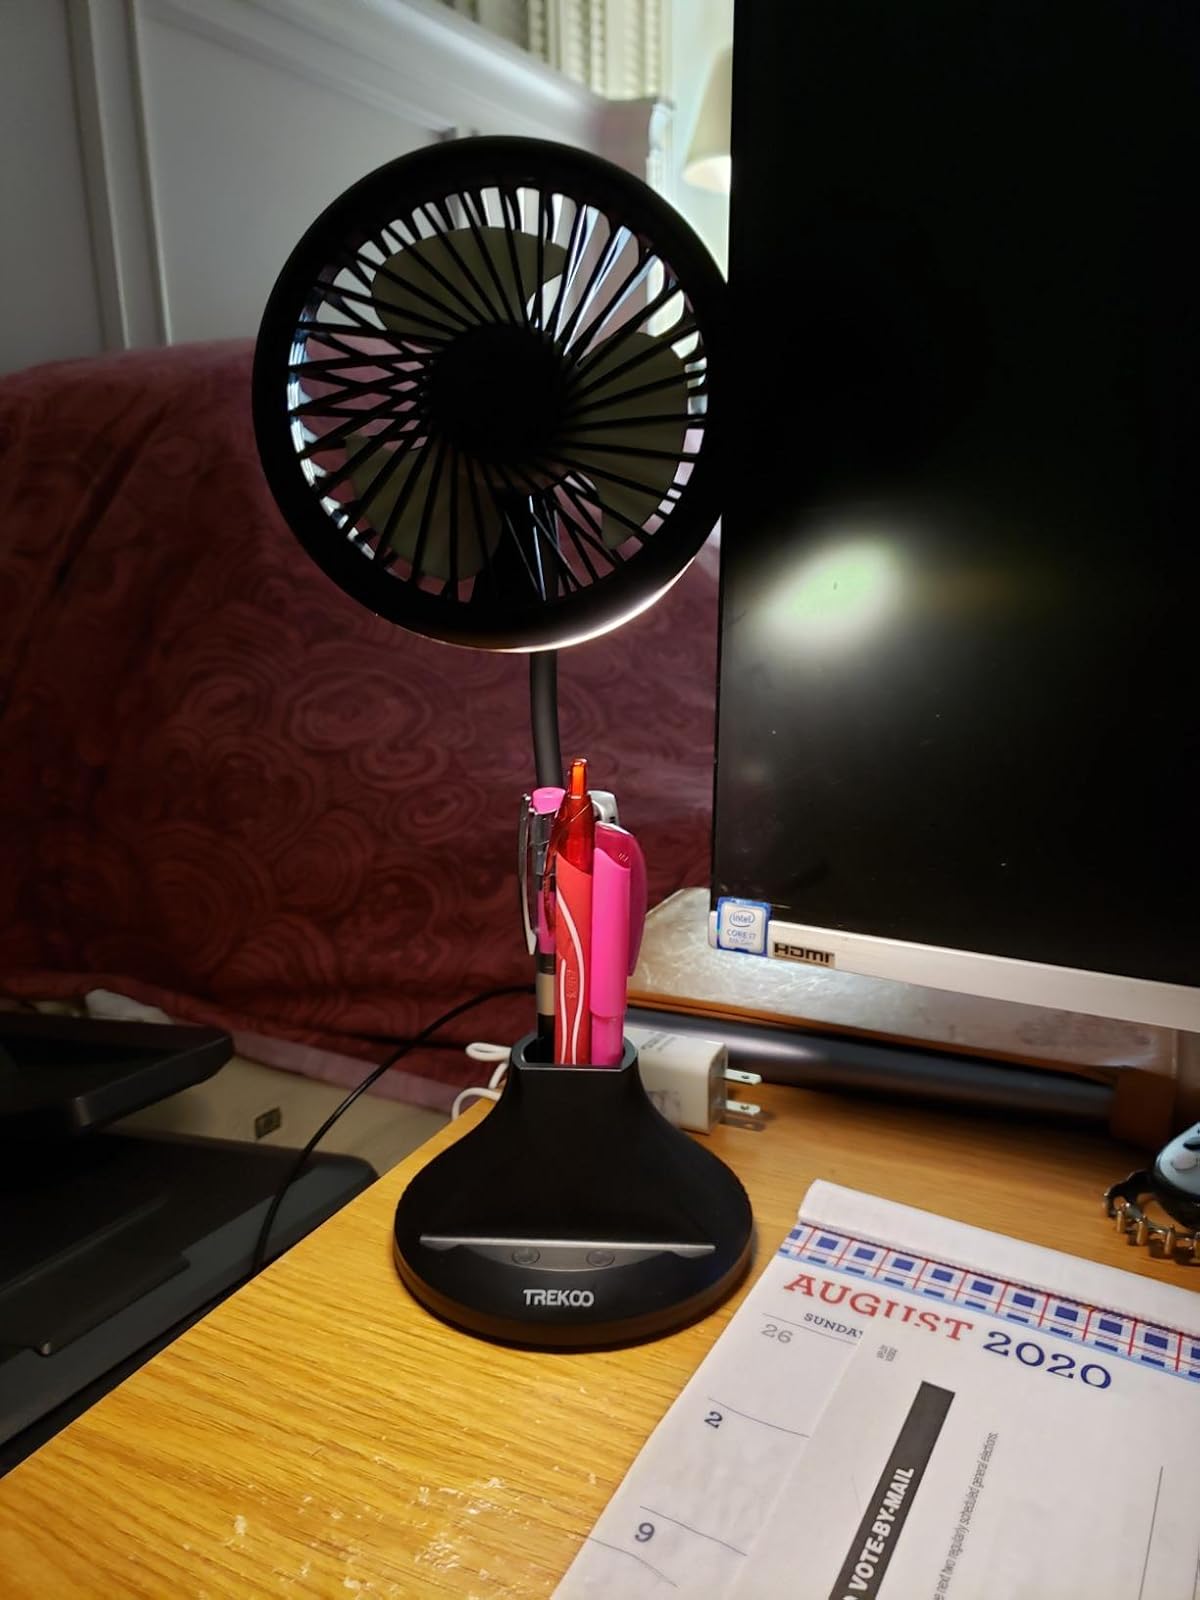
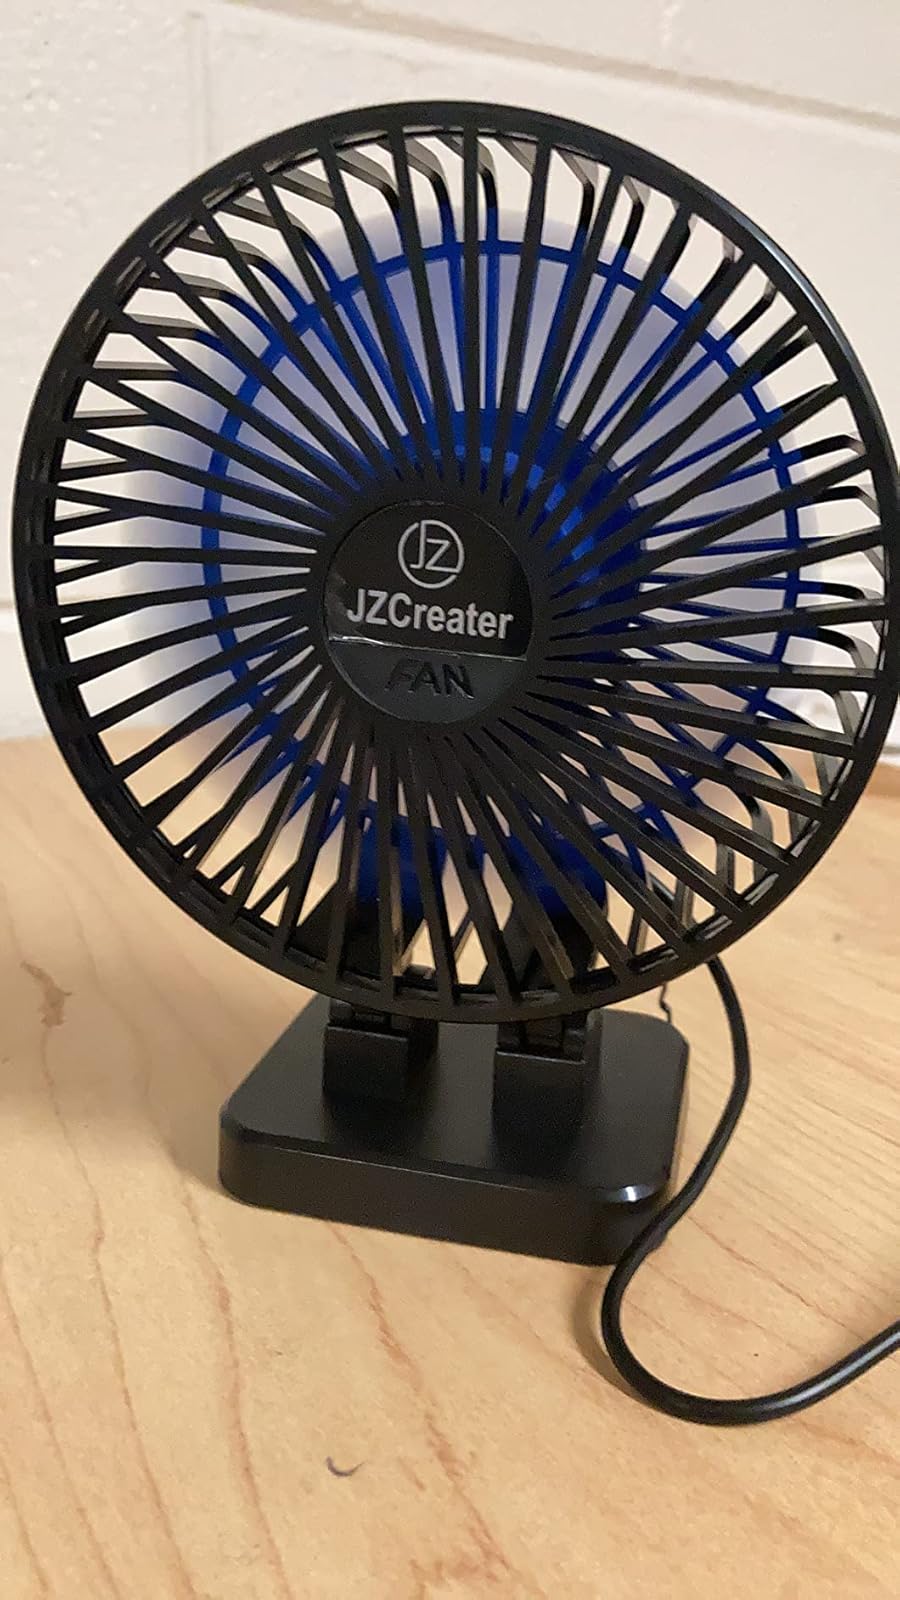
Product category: fan
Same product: no